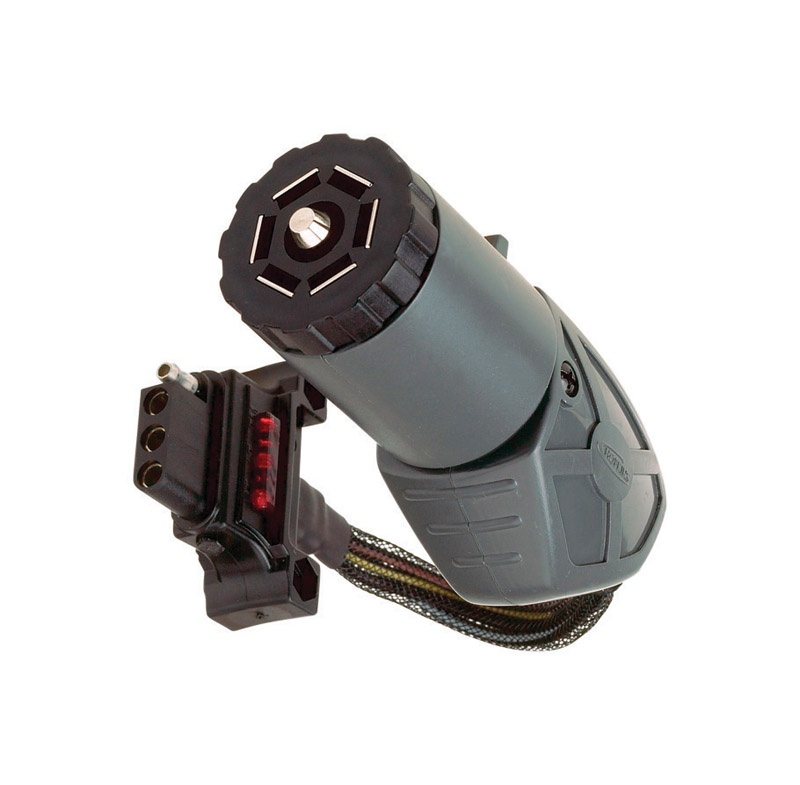
Hopkins Endurance 7 Blade to 4 Flat Flex Adapter
Quickly convert your 7 blade vehicle side connector to a 4 flat trailer end connector. Integrated LED lights lets you know if know when wiring is functioning properly. This Endurance adapter includes a dust cover for long lasting performance and an easy-pull grip design for disengaging from the tow vehicle.
Brand: HOPKINS MANUFACTURING
Category: Vehicles & Parts > Vehicle Parts & Accessories > Motor Vehicle Parts > Motor Vehicle Towing > Trailer Wiring